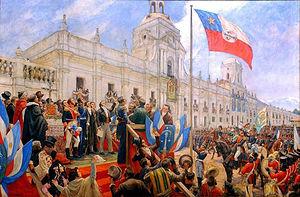
28 janvier : départ de Saint-Louis de Gaspard Théodore Mollien. Il explore le Sénégal et la Gambie : il traverse le Fouta-Djalon avec un âne et un interprète peul et revient par la Guinée portugaise, épuisé par les maladies tropicale, mais riche de renseignements ethnographiques et topographiques. Il est de retour Saint-Louis le 15 janvier 1819.
La Déclaration d'indépendance du Chili est le document par lequel le Chili affirma son indépendance de la Monarchie espagnole. Elle fut rédigée au début de 1818 et approuvée par le Chef suprême Bernardo O'Higgins le 12 février de la même année dans la ville de Talca, elle fut néanmoins datée du 1ᵉʳ janvier 1818 dans la ville de Concepción. La cérémonie de fête de l'indépendance fut fixée au 12 février 1818, jour du premier anniversaire de la bataille de Chacabuco.
Cet article recense les élections ayant eu lieu en 1817.
Russie : plan de libération des serfs d’Araktcheïev.